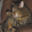
Label: cat